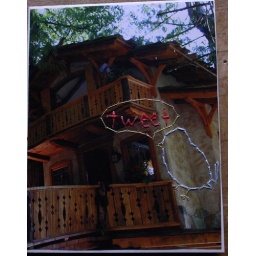
bird in tree house